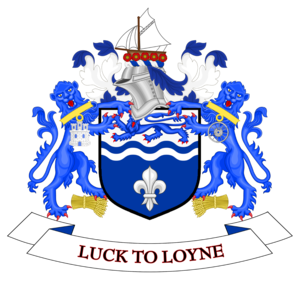
Lancaster (Lancashire)
Lancaster er en by i Lancashire i det nordvestlige England med 52.234 indbyggere.